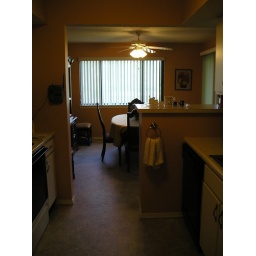
window in the picture views the lake. door to patio is just visible to the right.